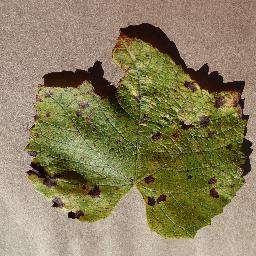
Label: Grape___Leaf_blight_(Isariopsis_Leaf_Spot)